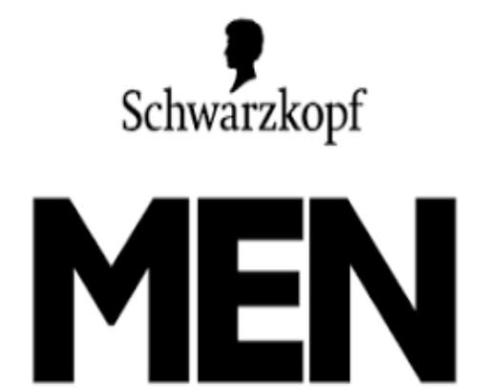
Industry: Necessities